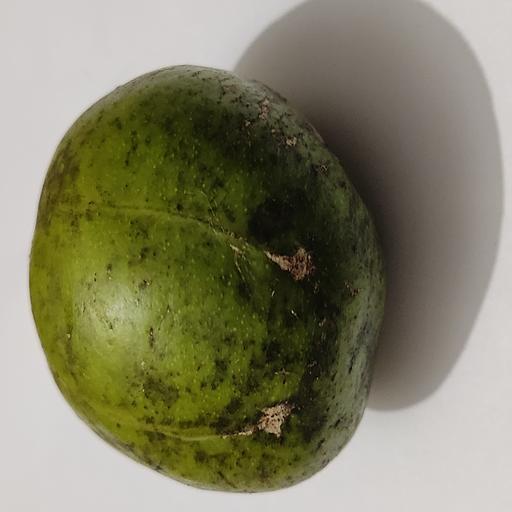
Crop type: Hog Plum